Tiberius (Massie novel)

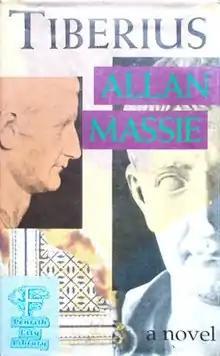
First edition

Tiberius is a 1991 historical novel by Scottish writer Allan Massie, about the Roman Emperor Tiberius. It is the second in the series of novels Massie wrote about the early Roman Emperors.